Damiano Russo

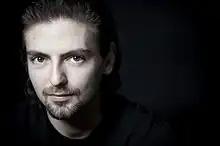
Damiano Russo in 2011.

Russo was born in Bari, Italy and spent part of his life in Rome.